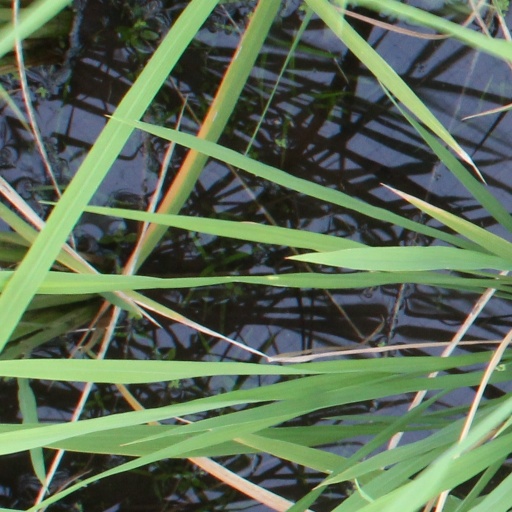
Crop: rice